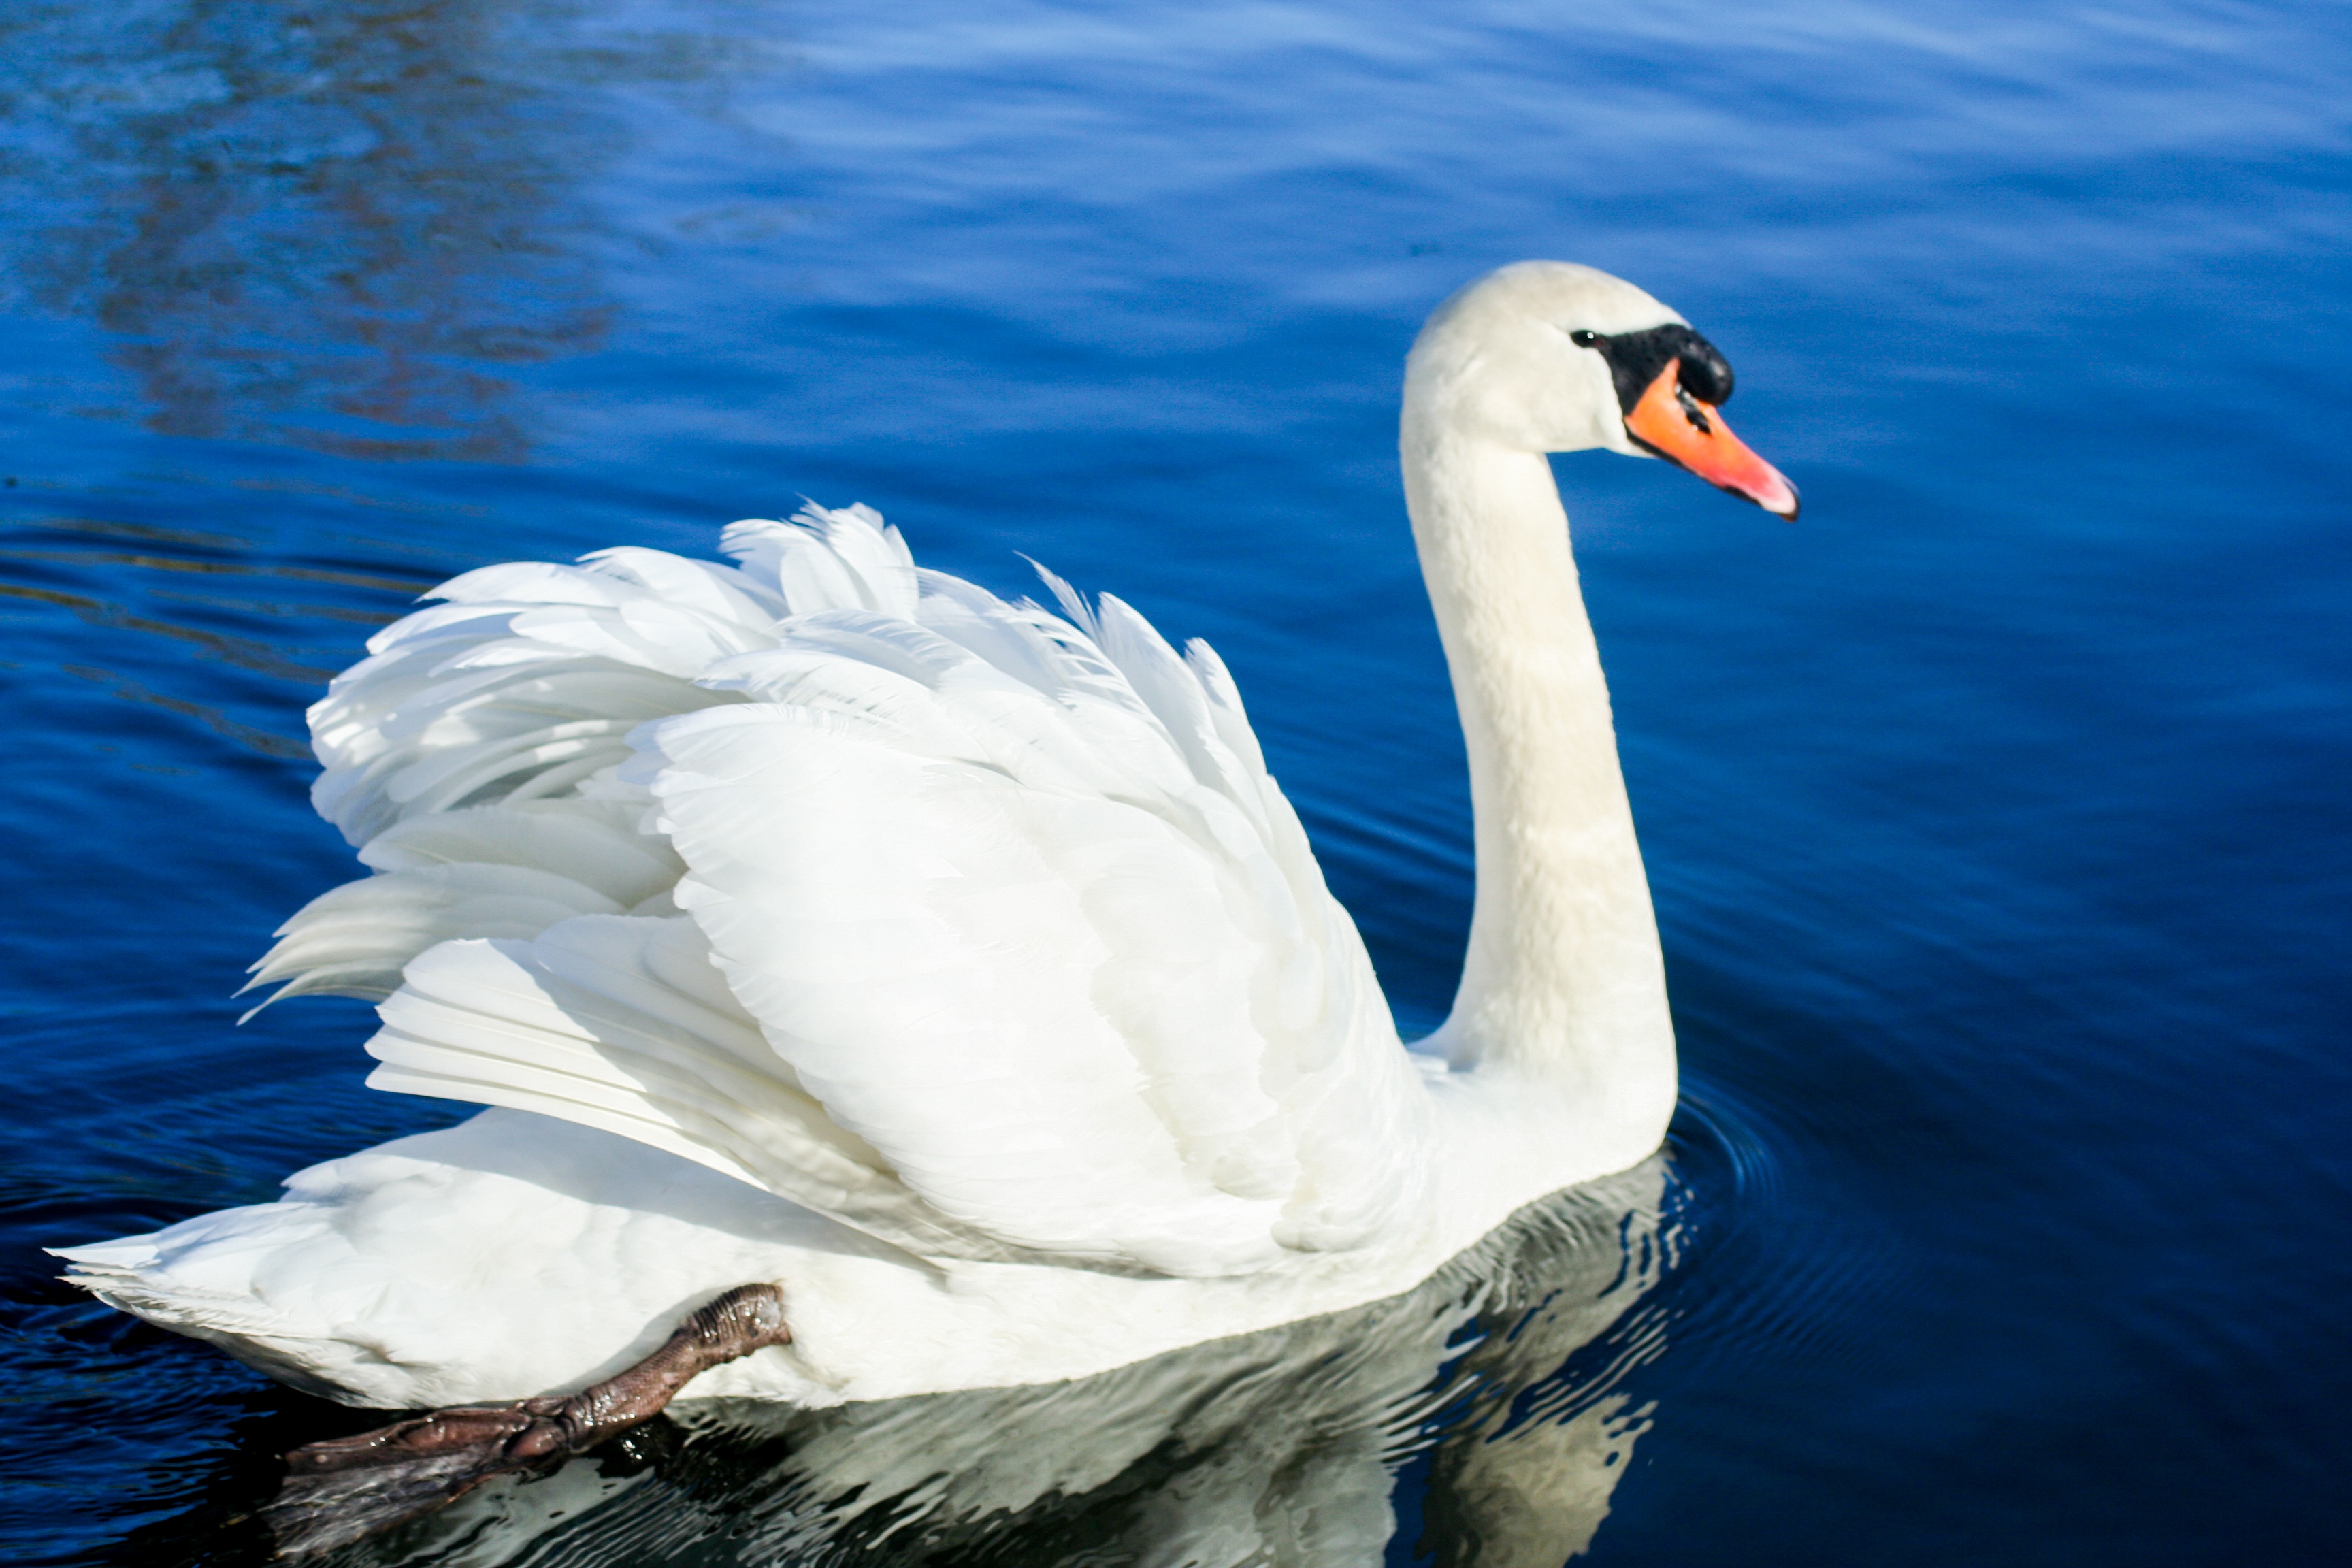
water, nature, bird, wing, light, sunshine, sun, white, lake, animal, summer, pond, wild, swim, love, beak, romantic, blue, fauna, plumage, swan, happy, vertebrate, joy, beautiful, elegant, bill, waterfowl, luck, water bird, graceful, ducks geese and swans